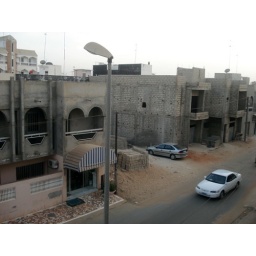
street in front of house; unfinished buildings ARE common